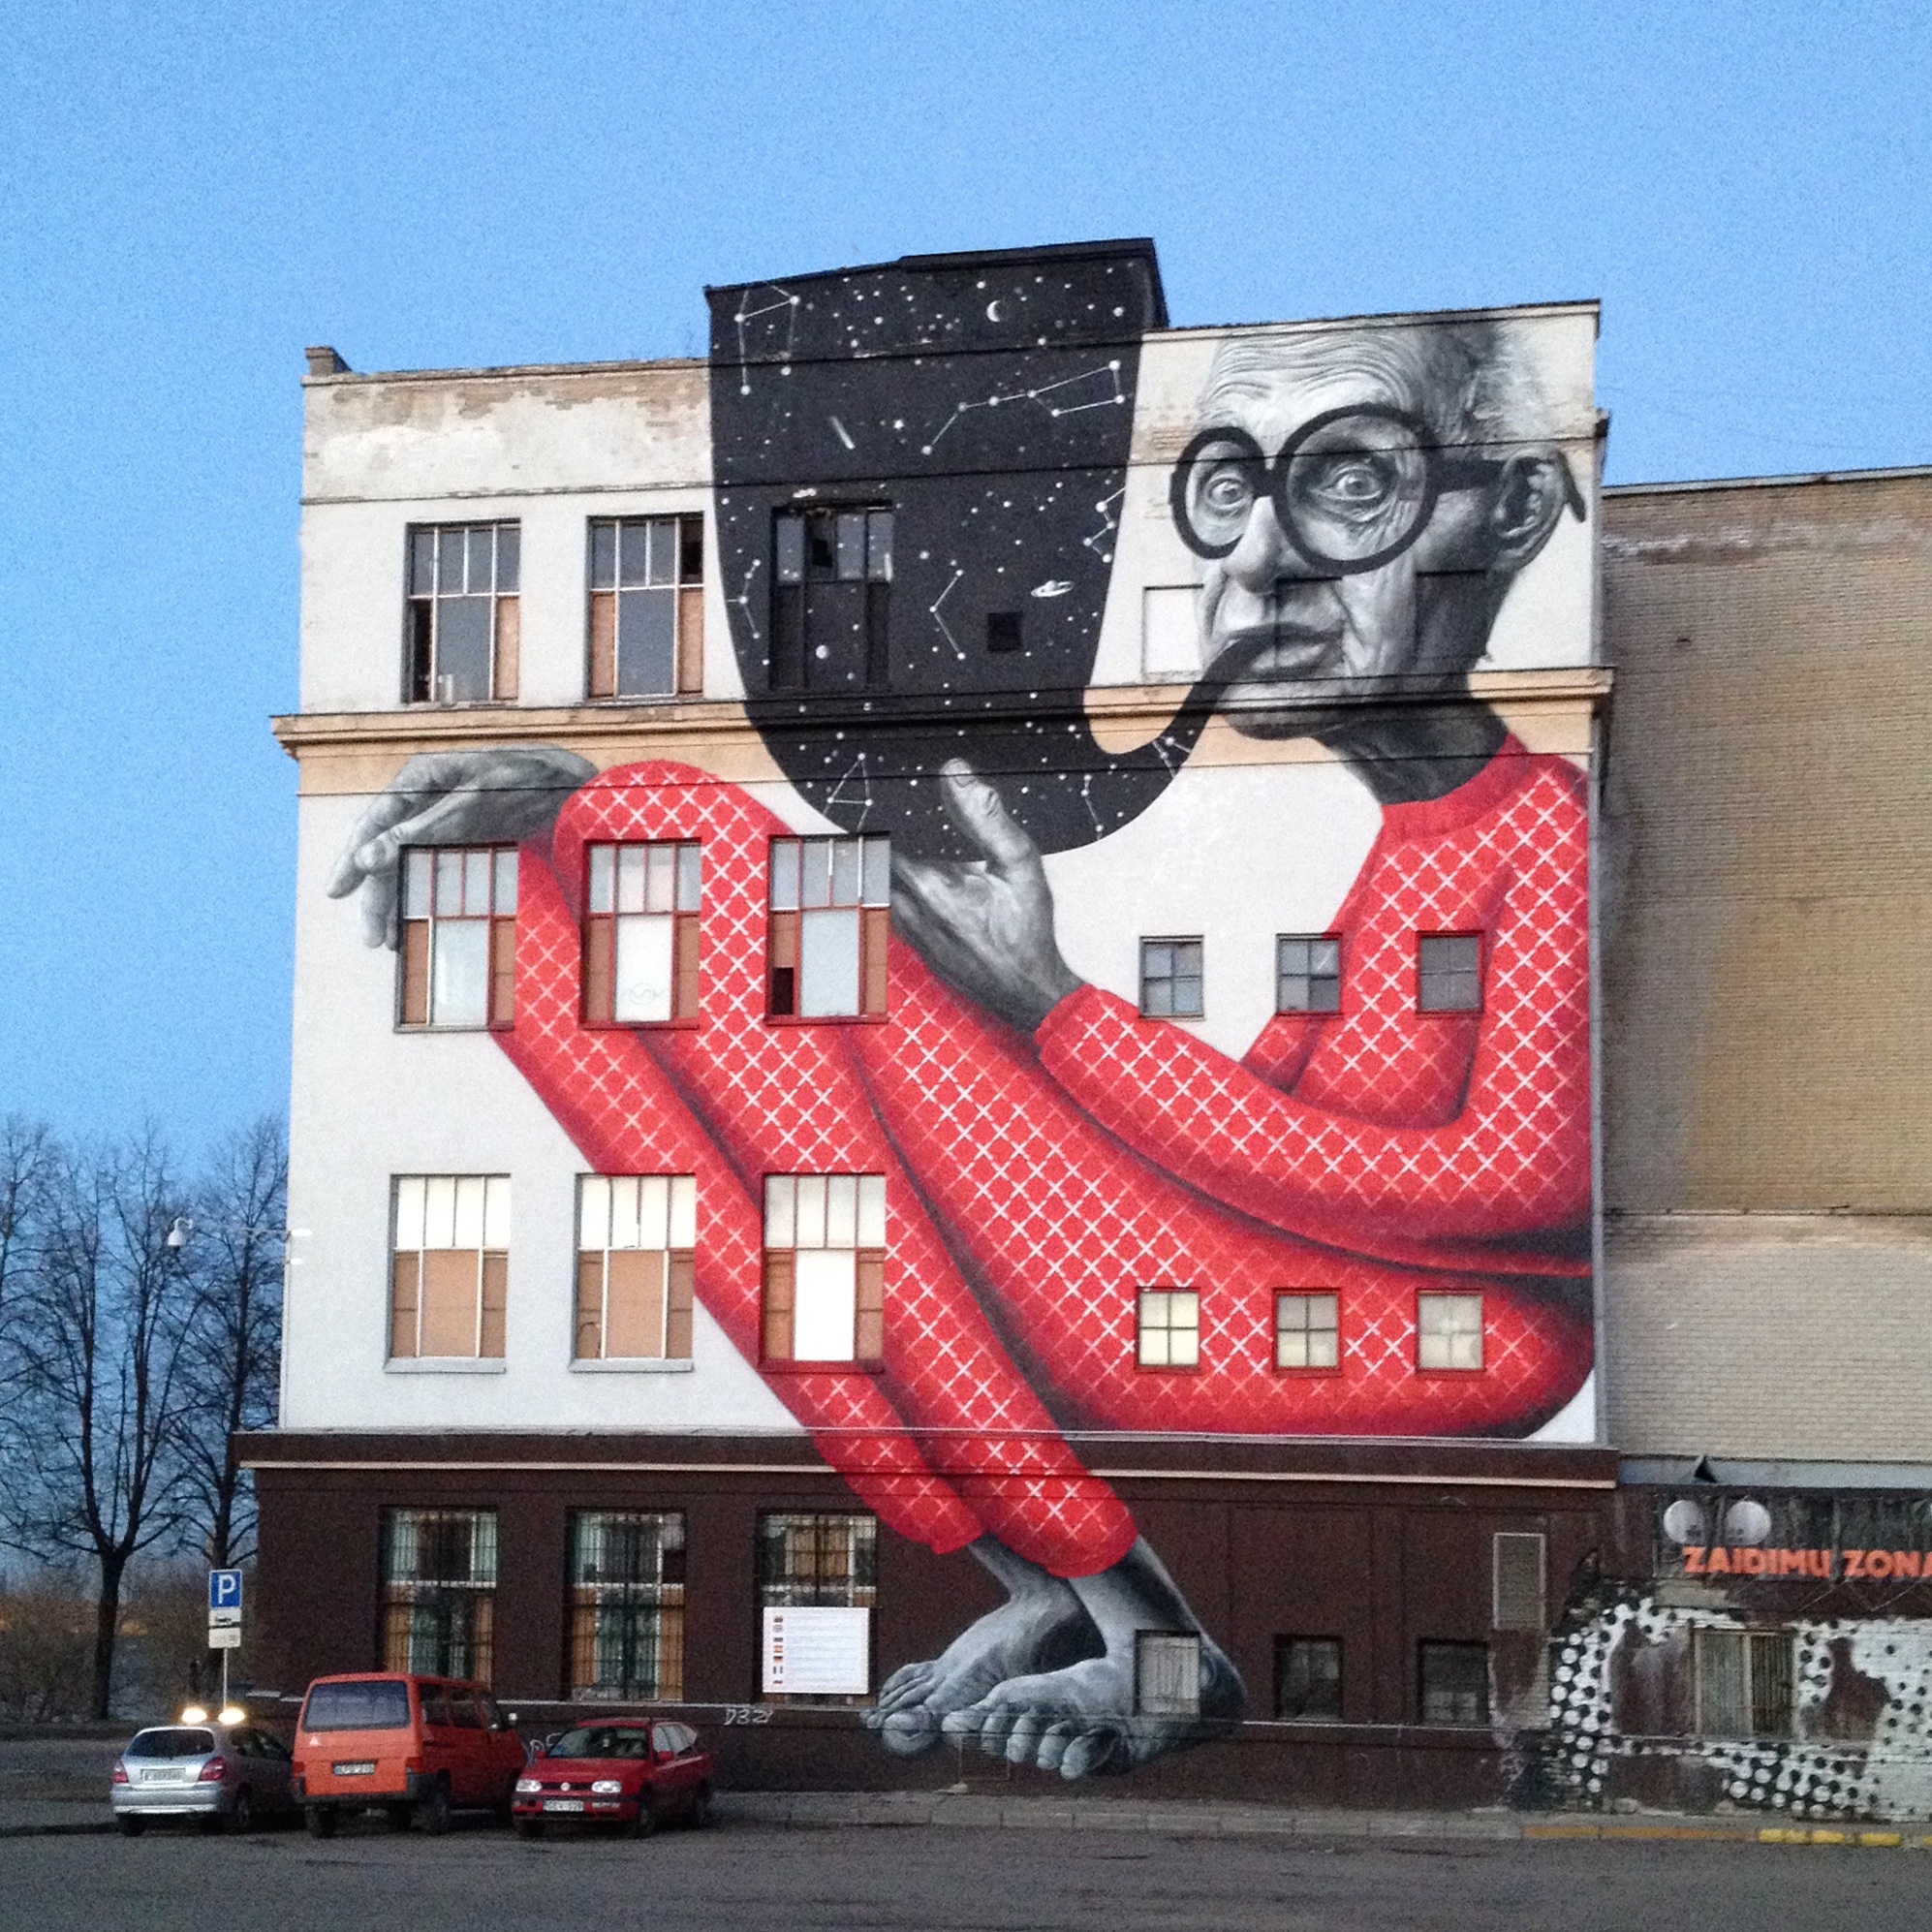
advertising, facade, art, mural